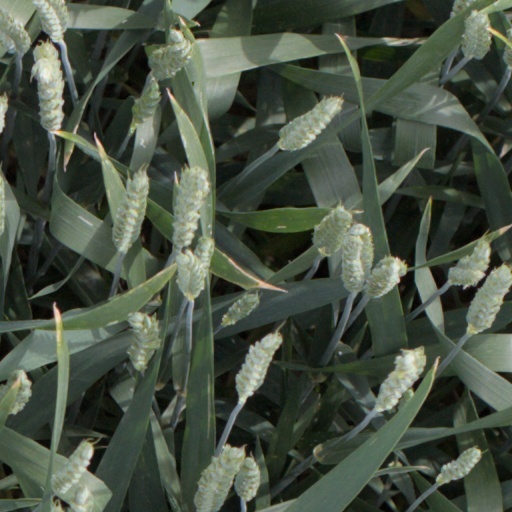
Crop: wheat